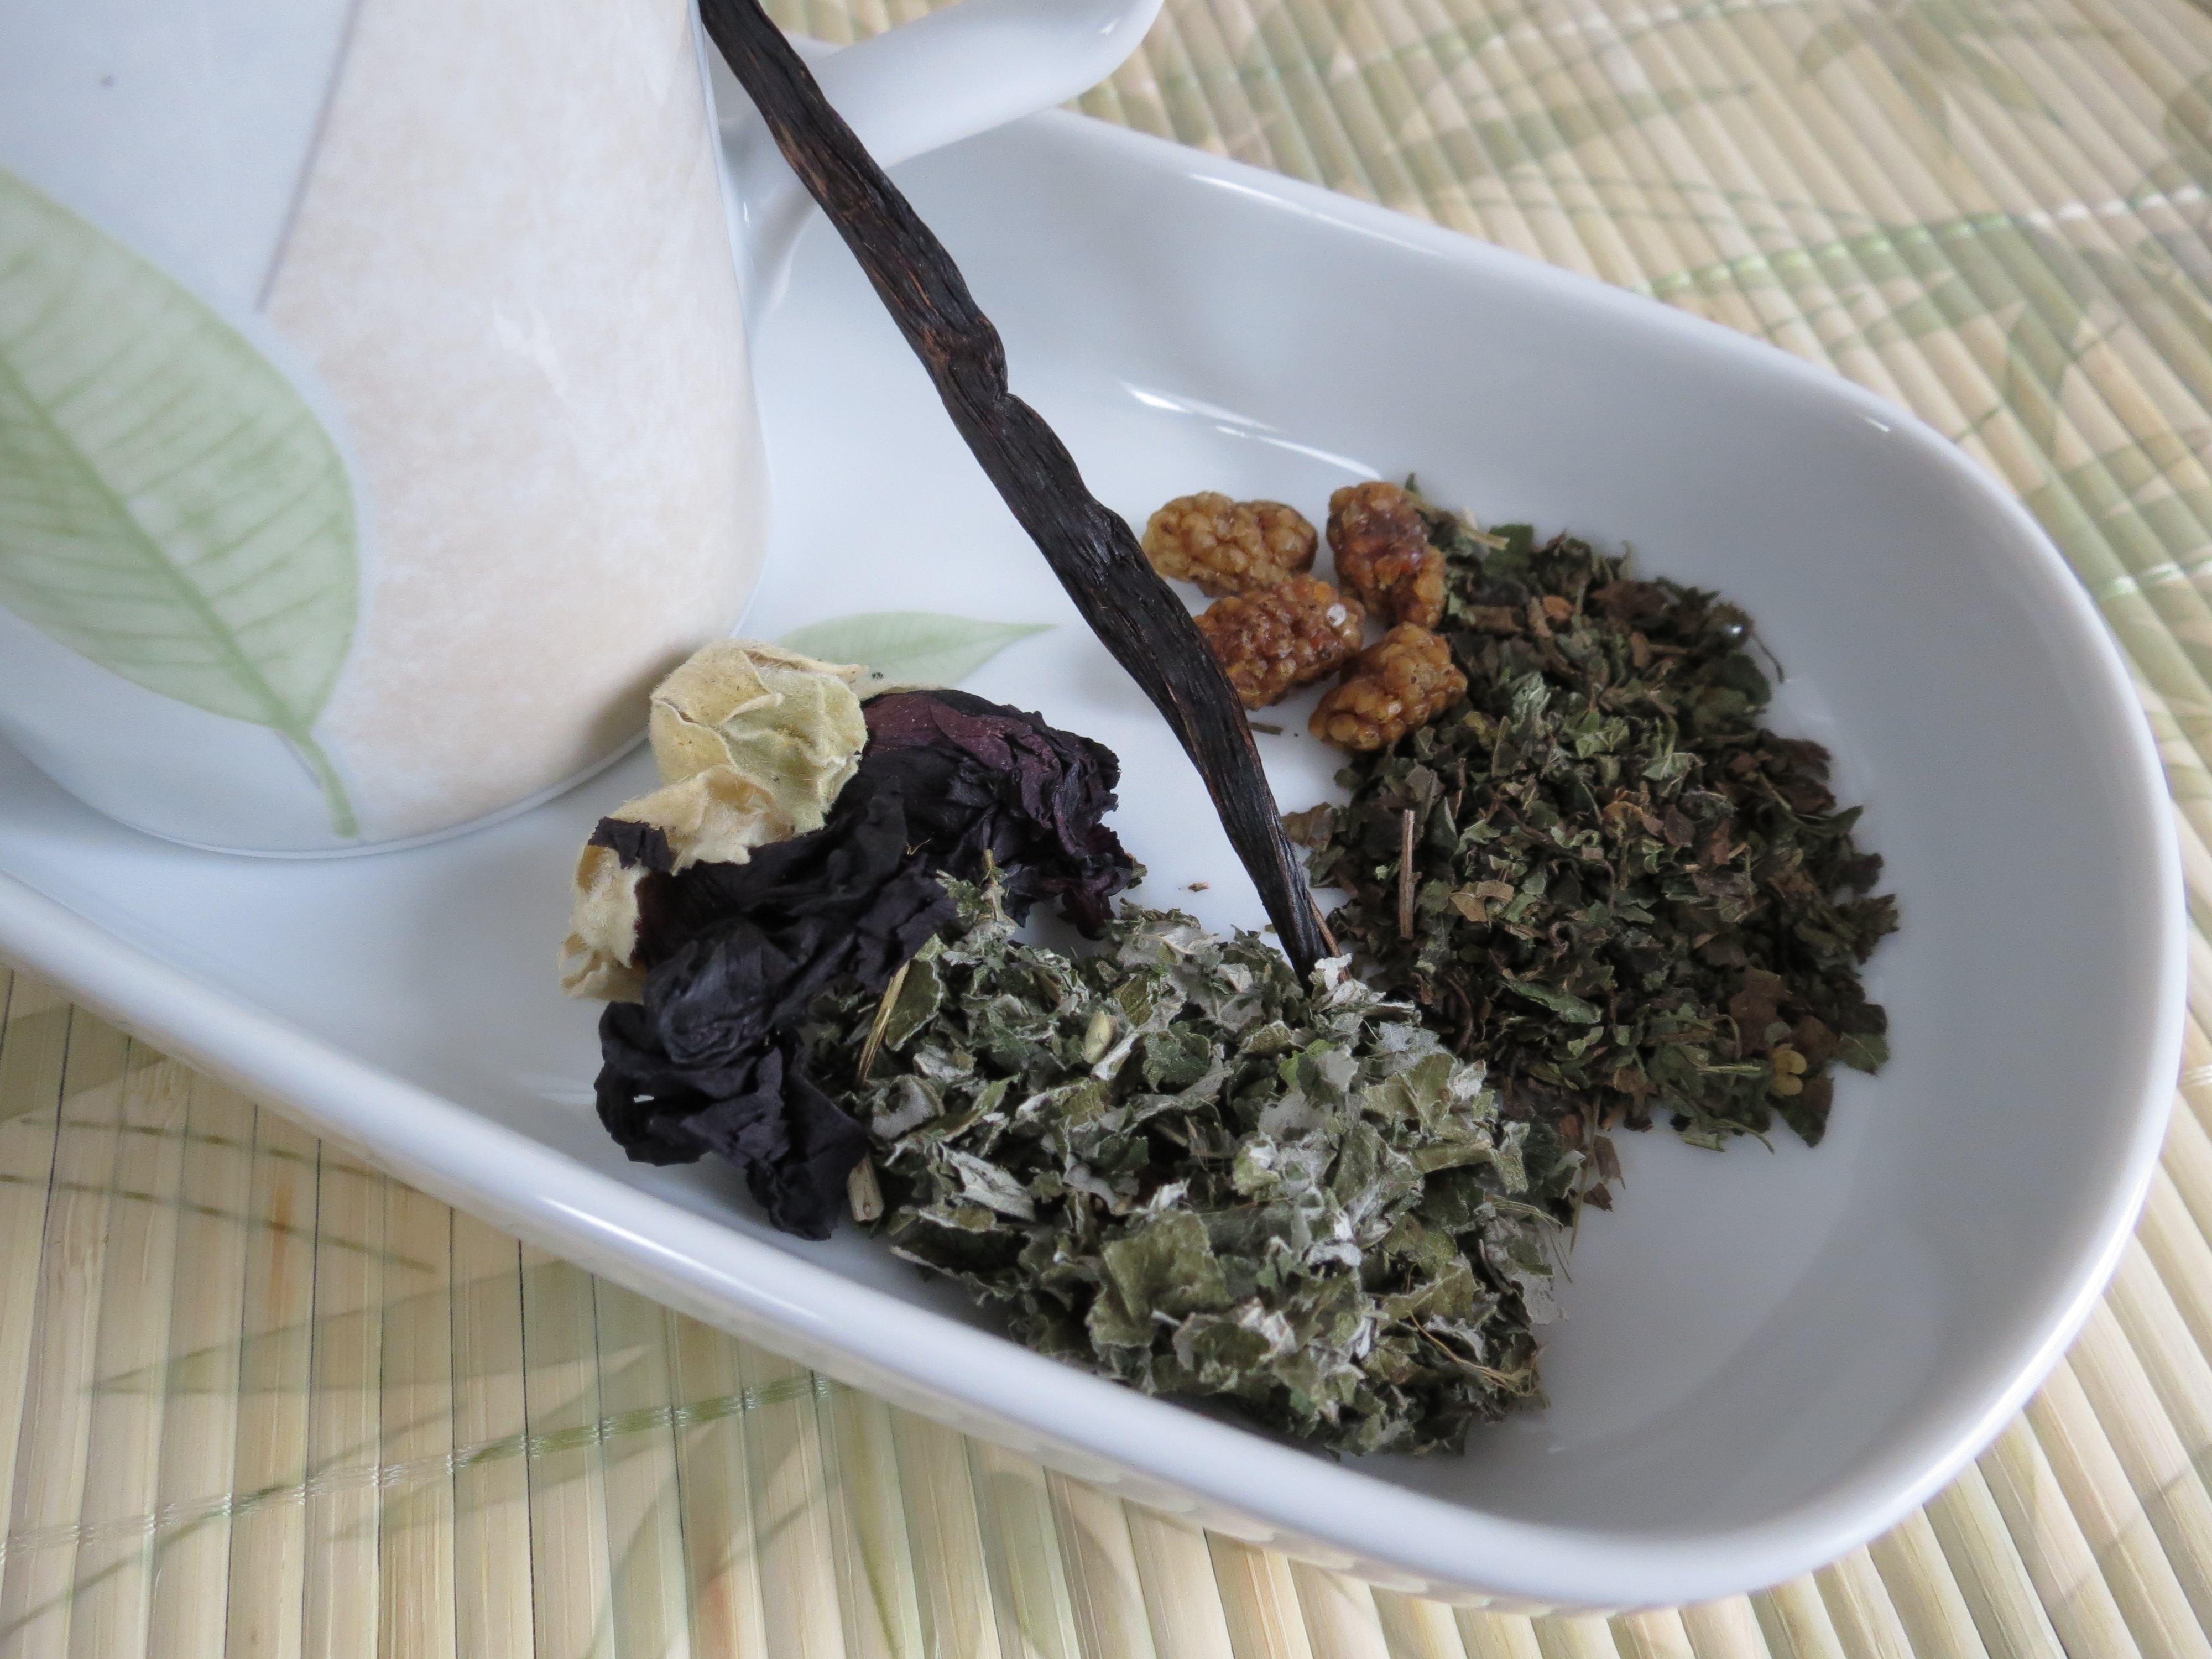
tea, dish, meal, food, green, produce, vegetable, seaweed, drink, mug, cuisine, asian food, vanilla, herbs, mallow, oolong, leaf vegetable, tieguanyin, morus alba